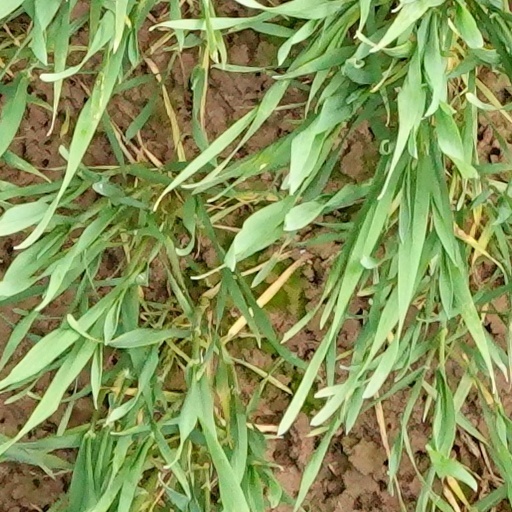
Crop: wheat